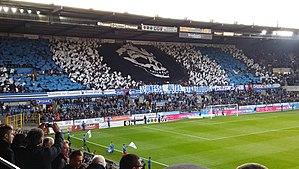
tifo des supporters du kop Racing Strasbourg RCSA-HAC
Les supporters du Racing Club de Strasbourg Alsace encouragent et soutiennent le club de football français du RC Strasbourg. Le Racing Club de Strasbourg est le seul club de football professionnel d'Alsace et compte plusieurs associations de supporters. Son titre de champion de France, ses victoires en coupe de France et en coupe de la Ligue ainsi que ses parcours européens lui confèrent une notoriété internationale. En Alsace, le RCS est pour beaucoup de supporters considéré comme une institution.